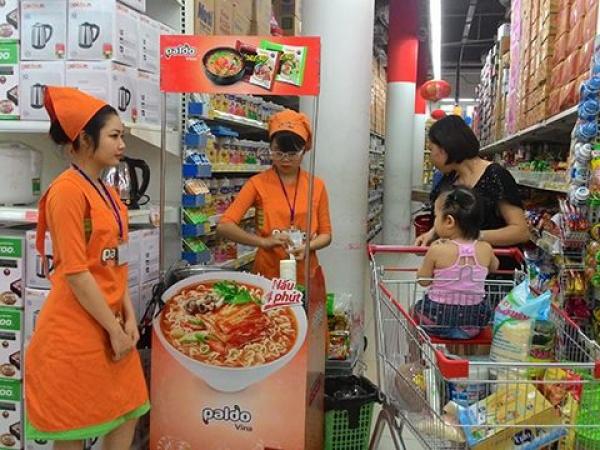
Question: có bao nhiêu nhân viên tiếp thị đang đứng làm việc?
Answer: có hai nhân viên tiếp thị đang đứng làm việc